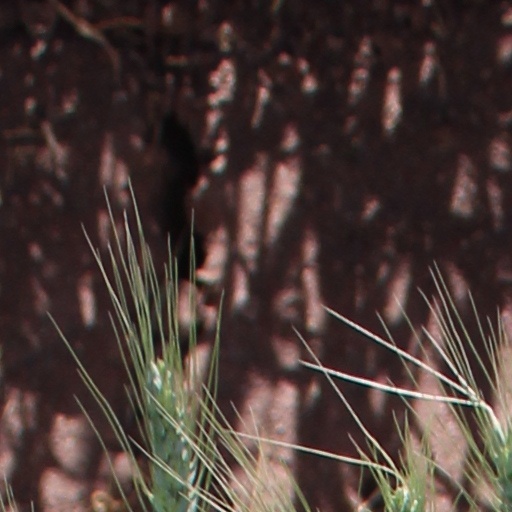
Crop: wheat